Thomas Coryat

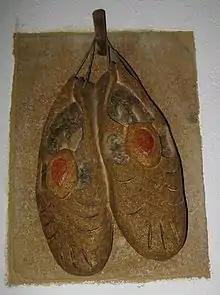
Replica of Thomas Coryat's shoes in the Church of St Peter and St Paul, Odcombe, Somerset.

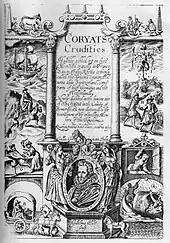
Title page of "Coryat's Crudities", 1611.

Coryat was born in Crewkerne, Somerset, and lived most of his life in the Somerset village of Odcombe. He was a son of George Coryate (died 1607). He was educated at Winchester College from 1591, and at Gloucester Hall, Oxford from 1596 to 1599. He was employed by Prince Henry, eldest son of James I as a sort of "court jester" from 1603 to 1607, alongside Ben Jonson, John Donne and Inigo Jones.